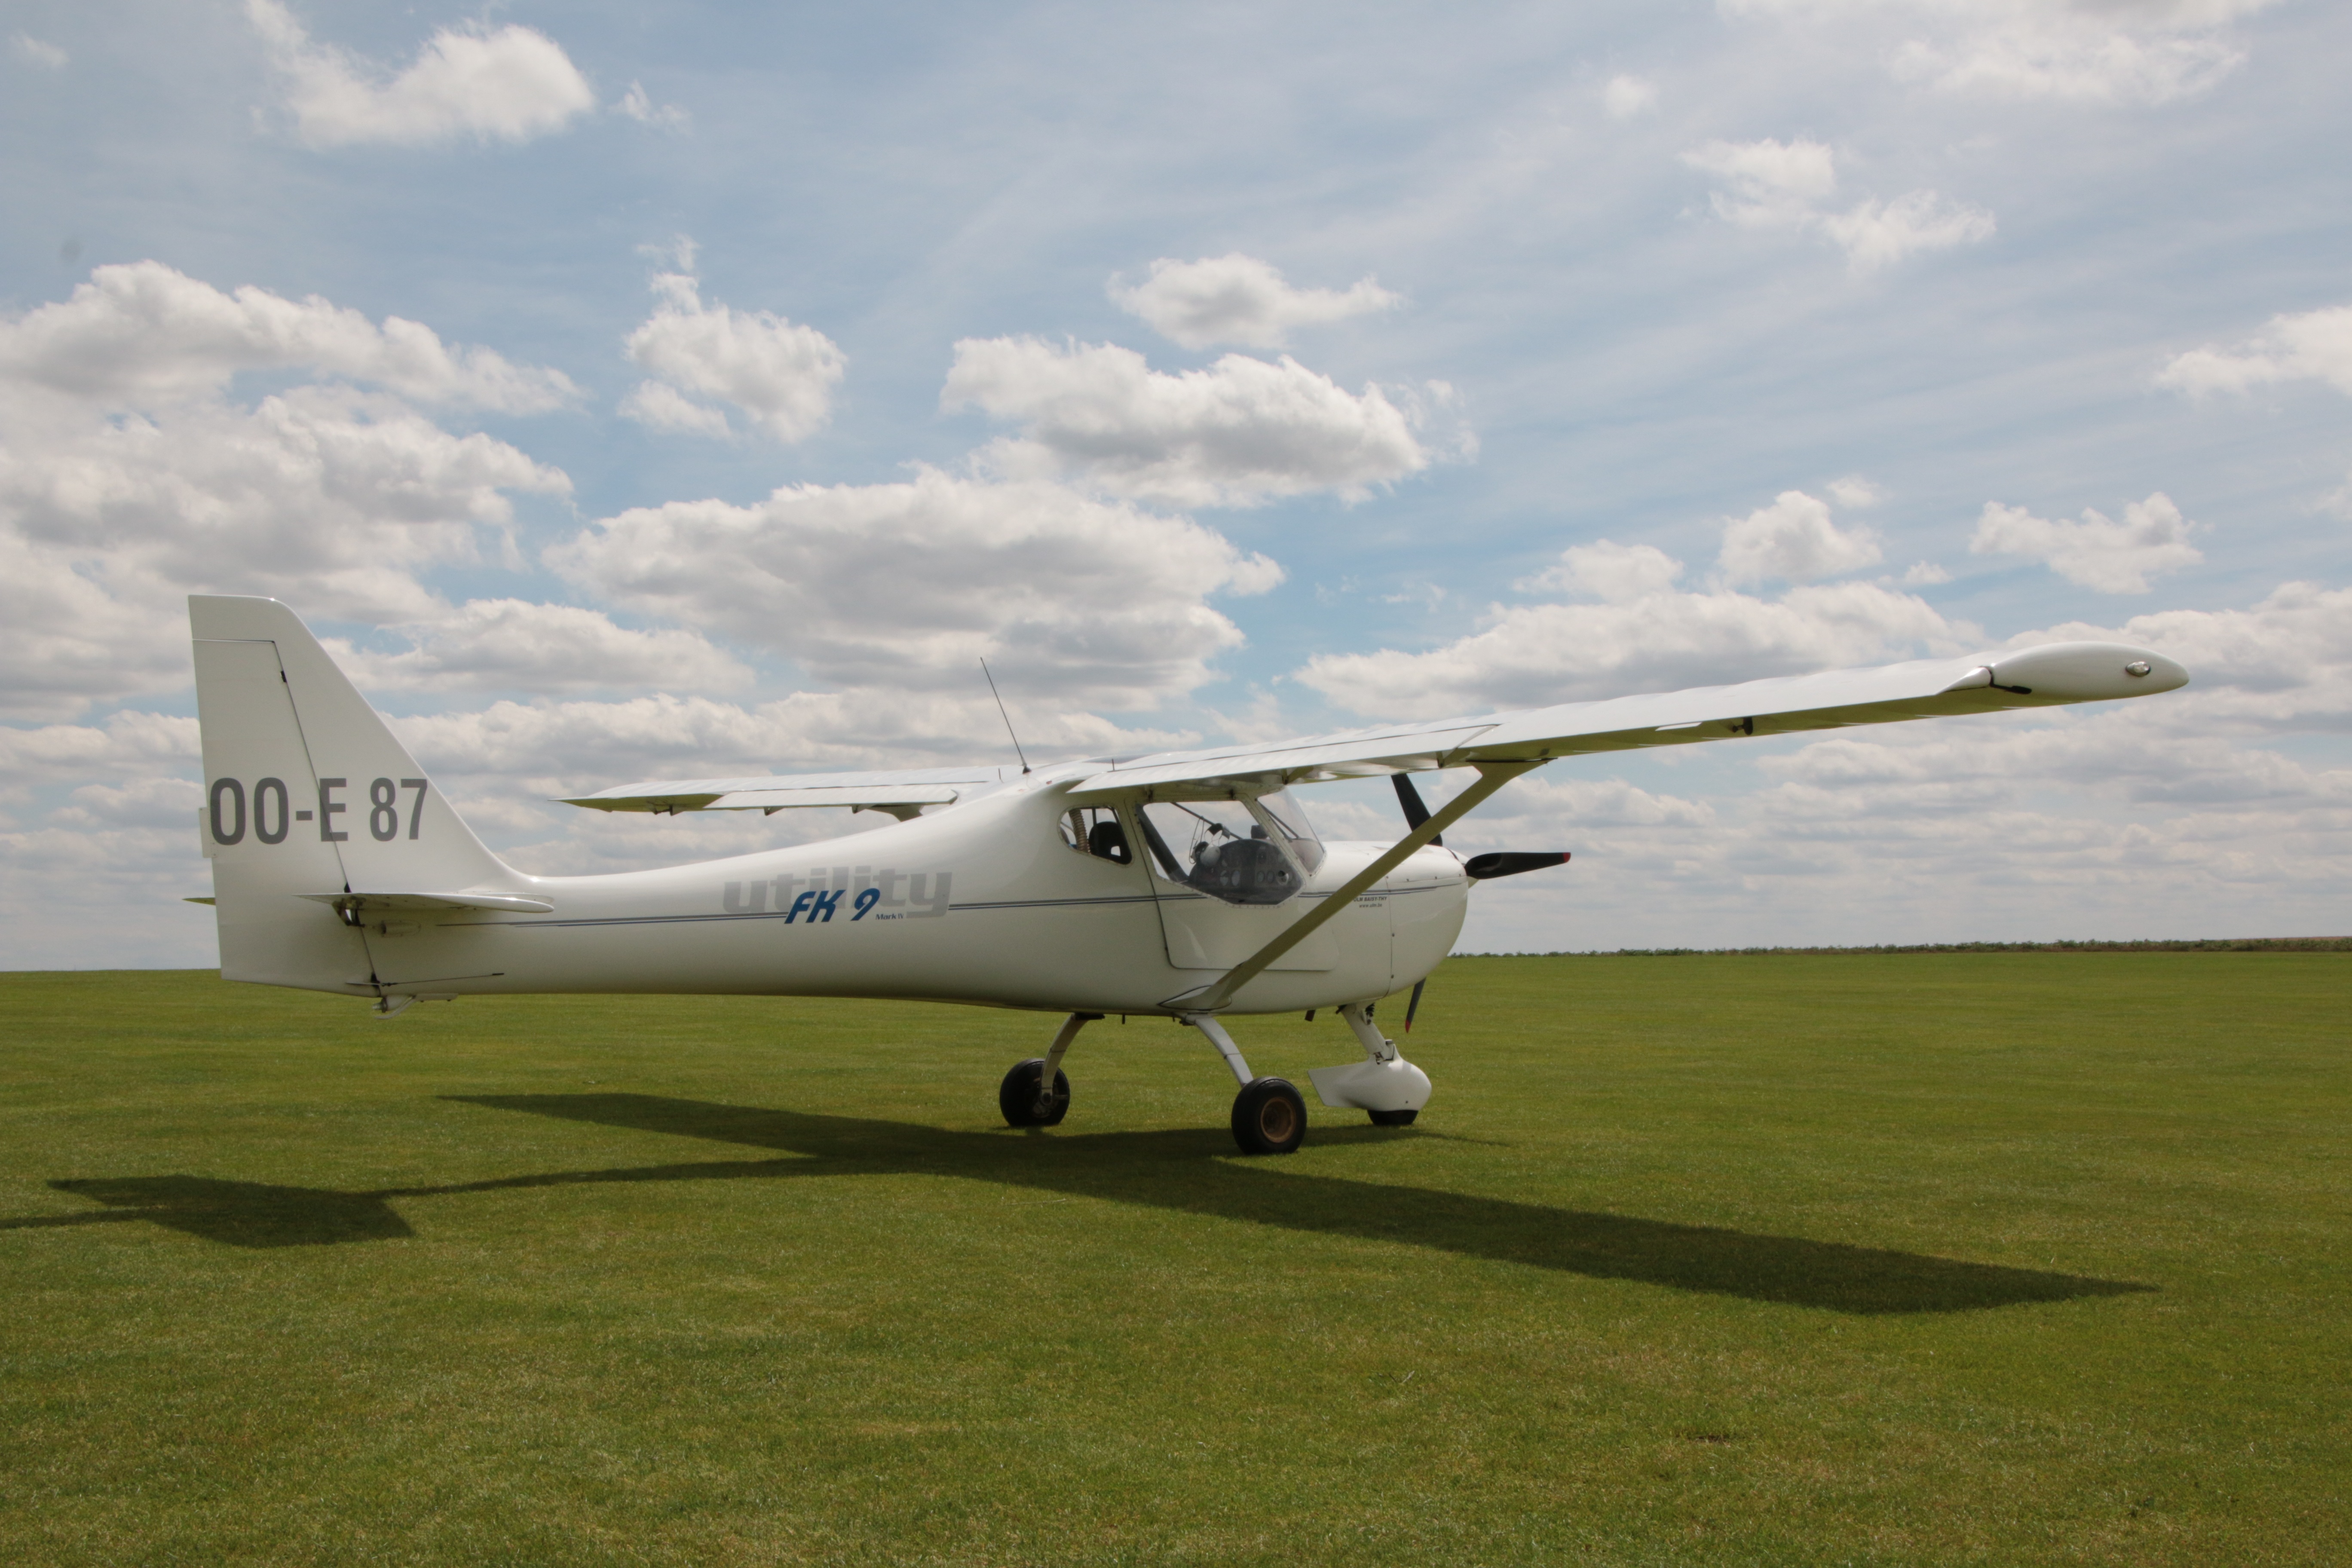
wing, field, flying, airplane, plane, aircraft, heaven, vehicle, airline, aviation, flight, holiday, freedom, hobby, light aircraft, atmosphere of earth, aircraft engine, propeller driven aircraft, ultralight aviation, cessna 150, cessna 172